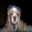
Label: dog